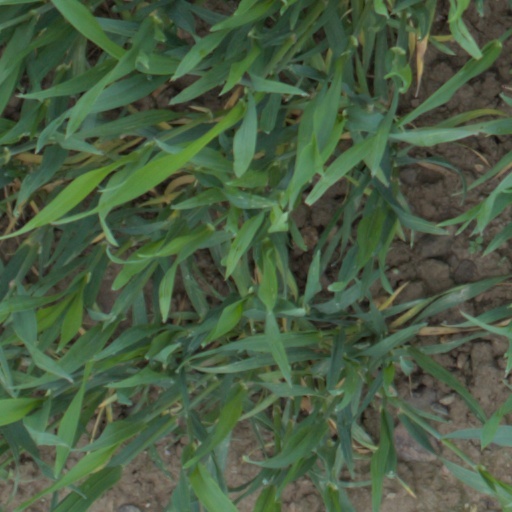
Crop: wheat